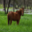
Label: horse